Love Today (2022 film)

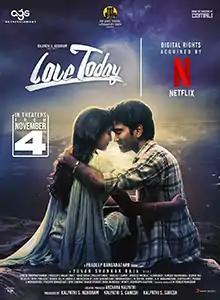
Theatrical release poster

Love Today is a 2022 Indian Tamil-language romantic comedy film directed by Pradeep Ranganathan and produced by AGS Entertainment. The film stars Pradeep (in his debut as lead actor), and Ivana, with Raveena Ravi, Yogi Babu, Sathyaraj, Radhika Sarathkumar, Akshaya Udayakumar, Prathana Nathan, Adithya Kathir and Aajeedh Khalique in supporting roles. It is an adaptation of Pradeep's short film "App(a)" "Lock" (2020). The film follows a youngster who must swap his phone with his girlfriend for 24 hours before their marriage under the command of the girl's suspicious father.